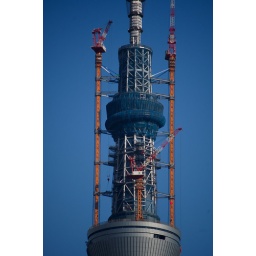
sky tree under construction